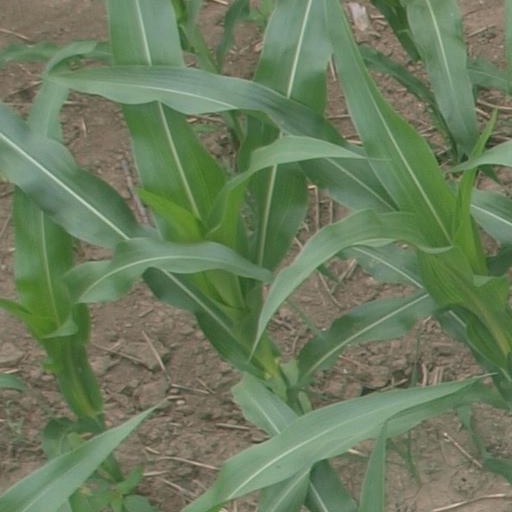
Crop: maize; corn